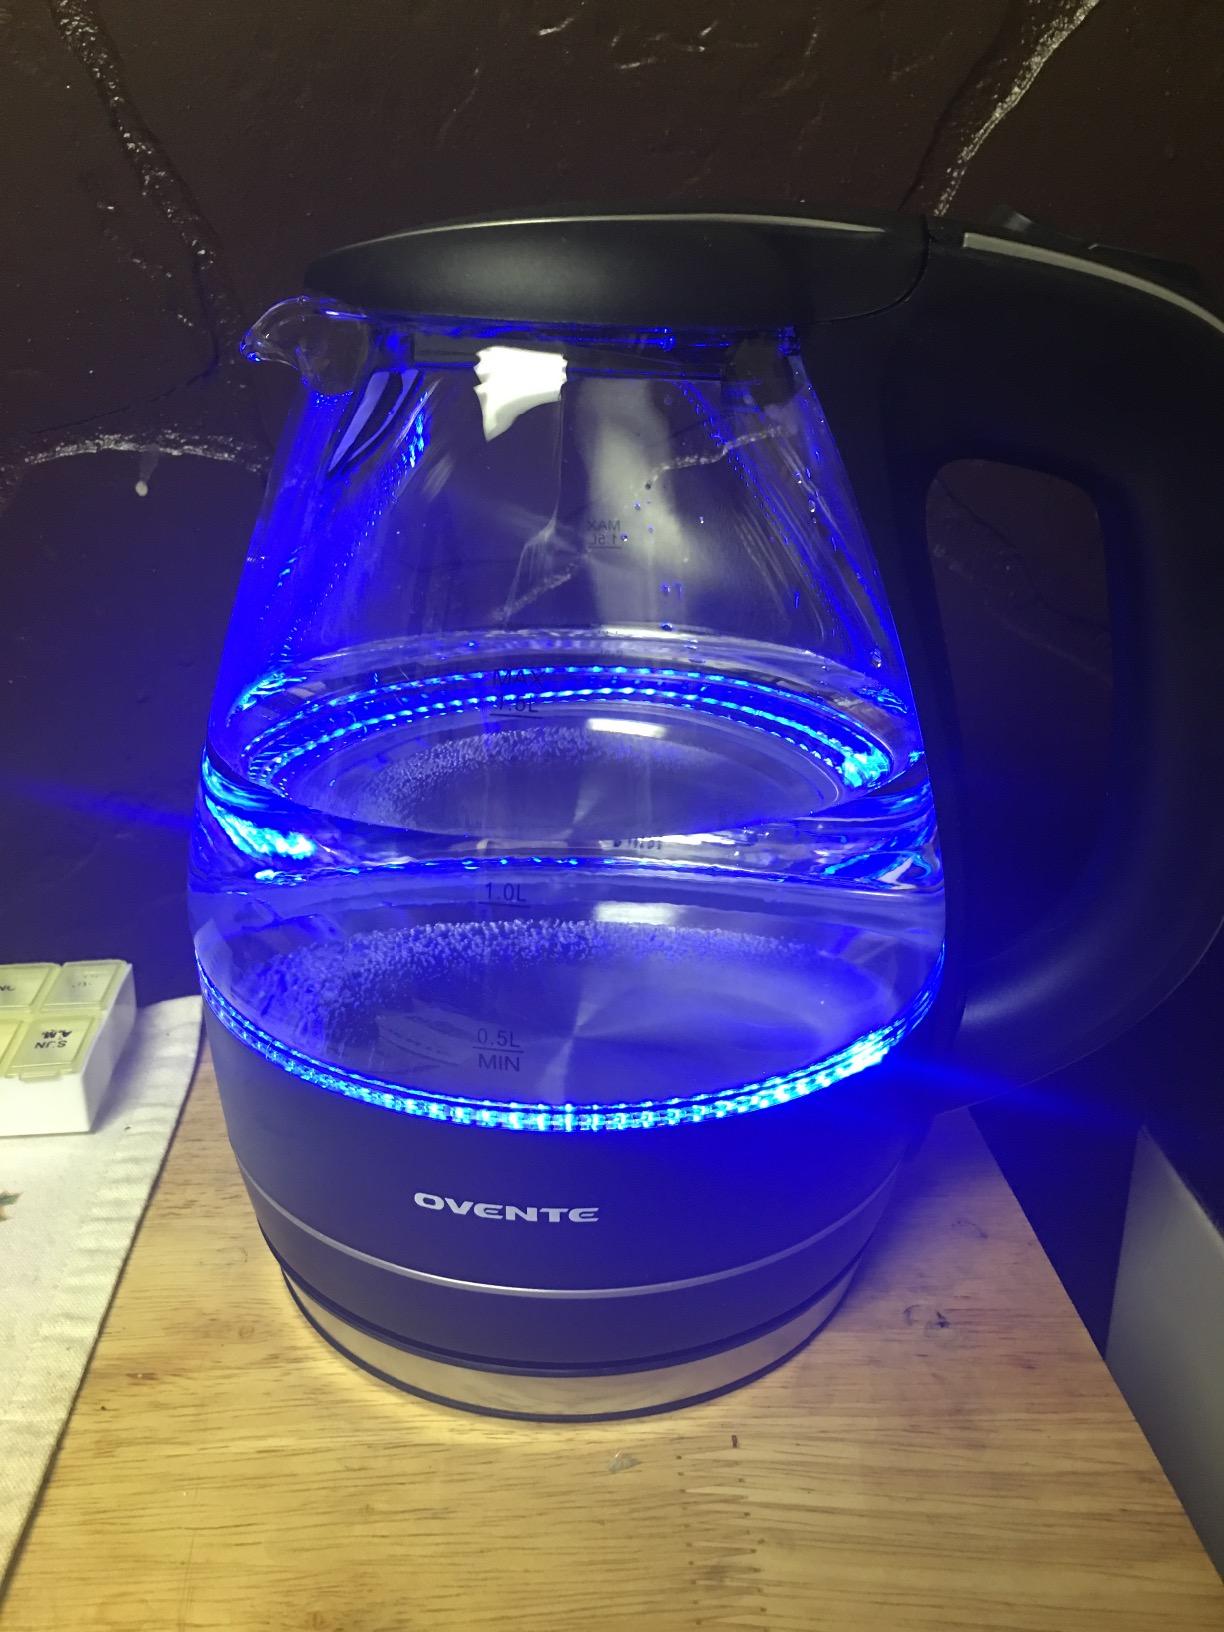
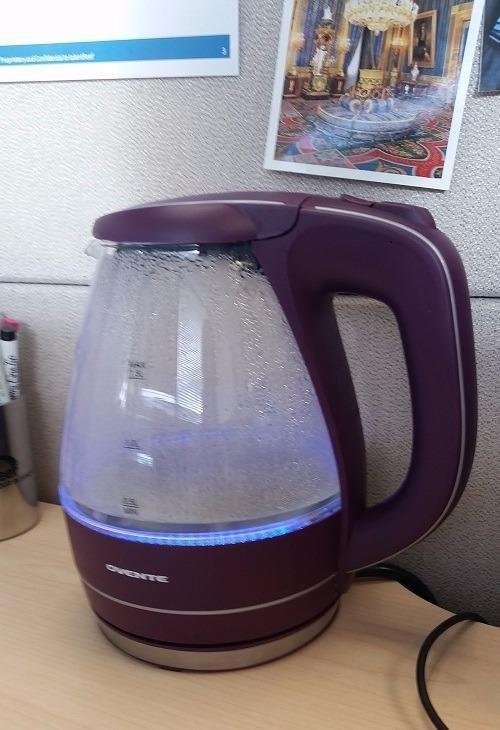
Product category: items_kettle
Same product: no